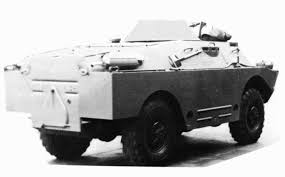
Label: BTR